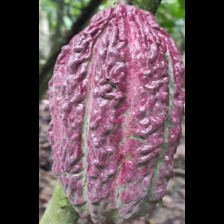
Label: sana